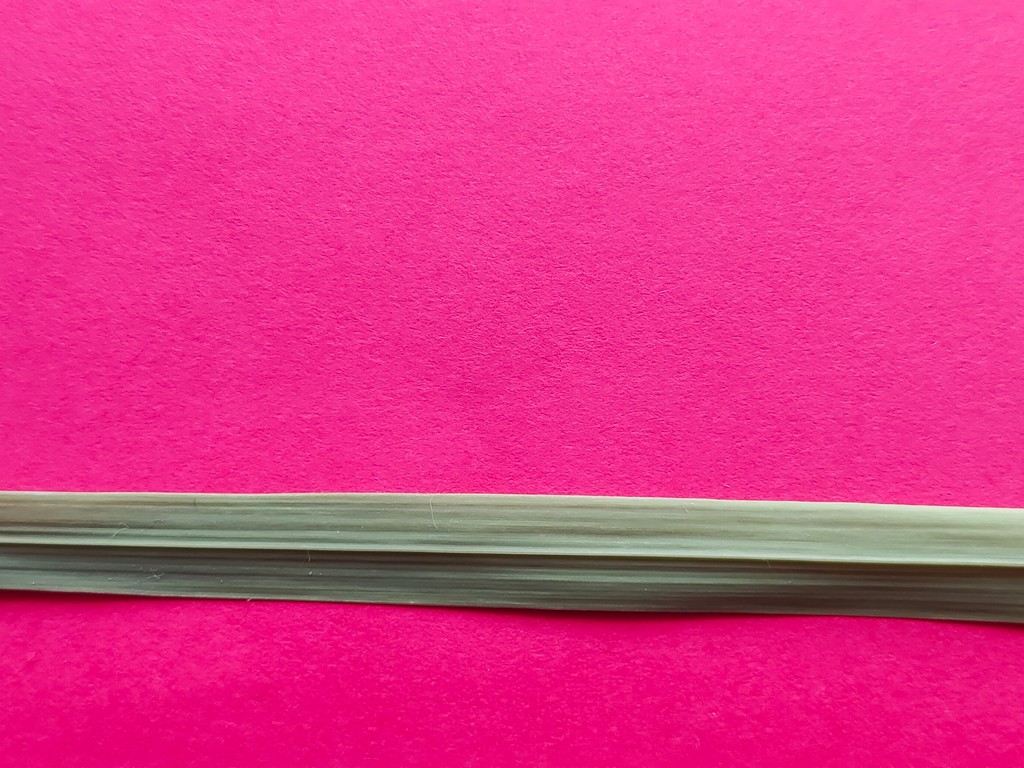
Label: Healthy